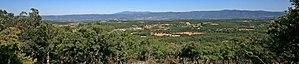
Vue depuis les hauteurs de Sivergues (France) en direction du nord-ouest avec le plateau de claparèdes (au premier plan par delà les arbres), les «
Le plateau des Claparèdes, situé dans le département de Vaucluse, s'étend au sud d'Apt entre Castellet et Bonnieux.